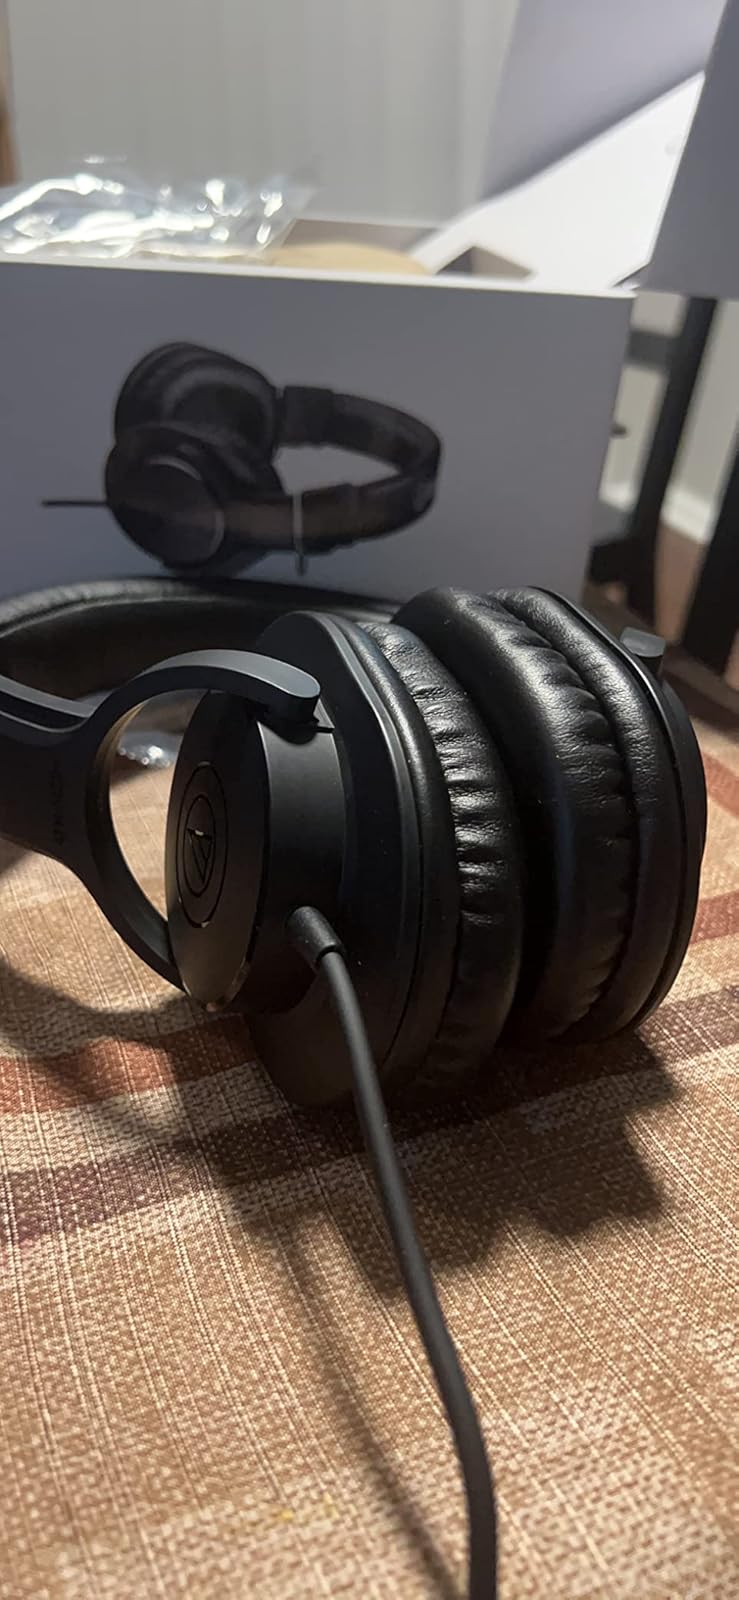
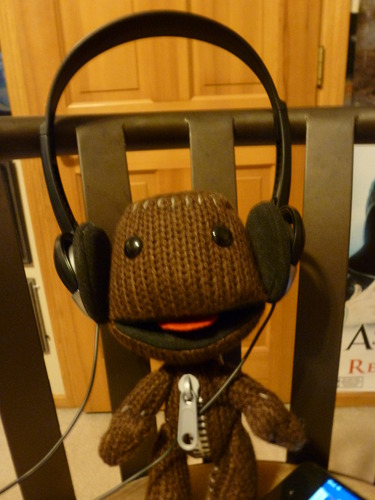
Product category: headphones
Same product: no